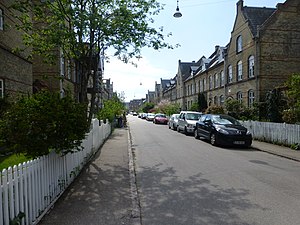
Strandvejskvarteret
Heisesgade.
Strandvejskvarteret består af 393 byggeforeningshuse på et areal på cirka 70.000 m², umiddelbart vest for Svanemøllen Station på Ydre Østerbro i København.